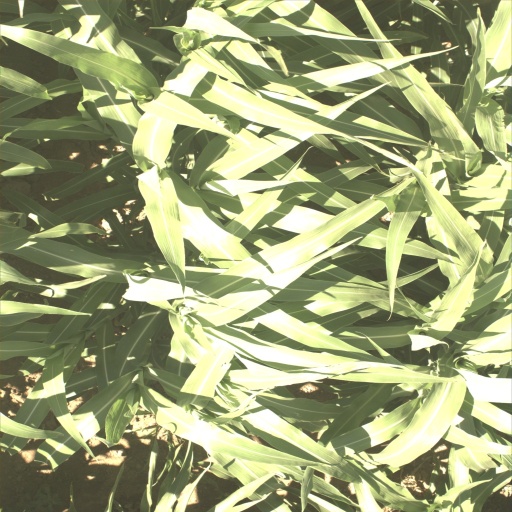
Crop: sorghum